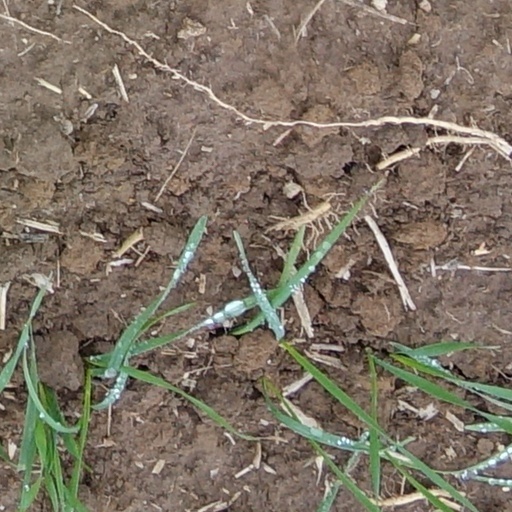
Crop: wheat